Wright Brothers National Memorial

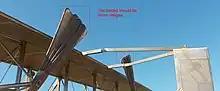
The Century of Flight sculpture has identical rather than mirror image props.

A granite monument, dedicated in 1932, is perched atop Kill Devil Hill, commemorating the achievement of the Wright brothers. They conducted many of their glider tests on the large shifting dune that was later stabilized to form Kill Devil Hill. Inscribed in capital letters along the base of the memorial tower is the phrase "In commemoration of the conquest of the air by the brothers Wilbur and Orville Wright conceived by genius achieved by dauntless resolution and unconquerable faith." Atop the tower is a marine beacon, similar to one found in a lighthouse.